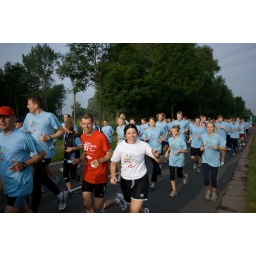
200 runners running with Heiko into the Dow plant in Stade, Germany